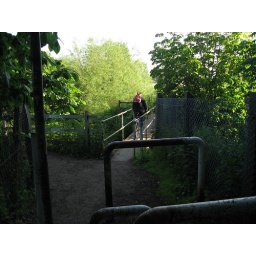
I walked over the bridge - the cloud of bugs was too big!